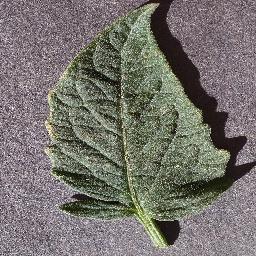
Label: Tomato___healthy